Operation Storm

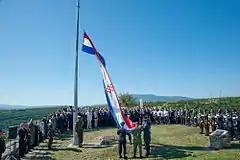
Hoisting of Croatian flag

Aiming to reduce evidence of political failure, Yugoslav authorities sought to disperse the refugees in various parts of Serbia and prevent their concentration in the capital, Belgrade. The government encouraged the refugees to settle in predominantly Hungarian areas of Vojvodina, and in Kosovo, which was largely populated by Albanians, leading to increased instability in those regions. Even though 20,000 were planned to be settled in Kosovo, only 4,000 moved to the region. After 12 August, the Serbian authorities started to deport some of the refugees who were of military age, declaring them illegal immigrants. They were turned over to the VRS or the ARSK in eastern Croatia for conscription. Some of the conscripts were publicly humiliated and beaten for abandoning the RSK. In some areas, ethnic Croats of Vojvodina were evicted from their homes by the refugees themselves to claim new accommodations. Similarly, the refugees moving through Banja Luka forced Croats and Bosniaks out of their homes.